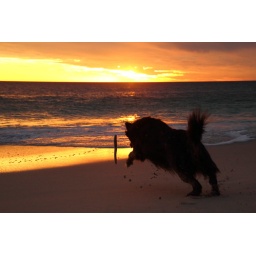
the heat doesn't stop my old dog from chasing so long as he ends up in the water